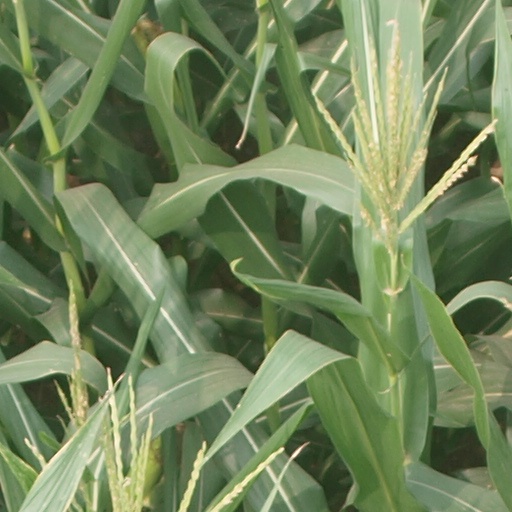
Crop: maize; corn